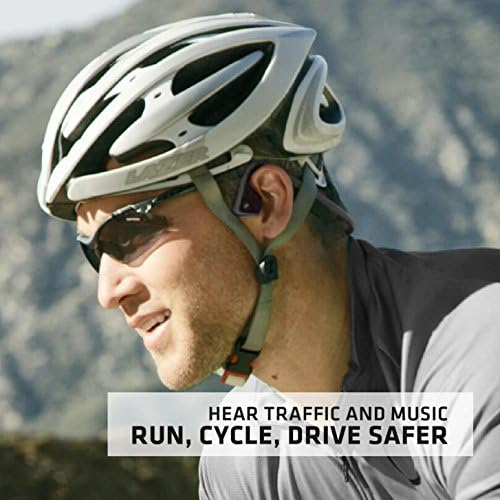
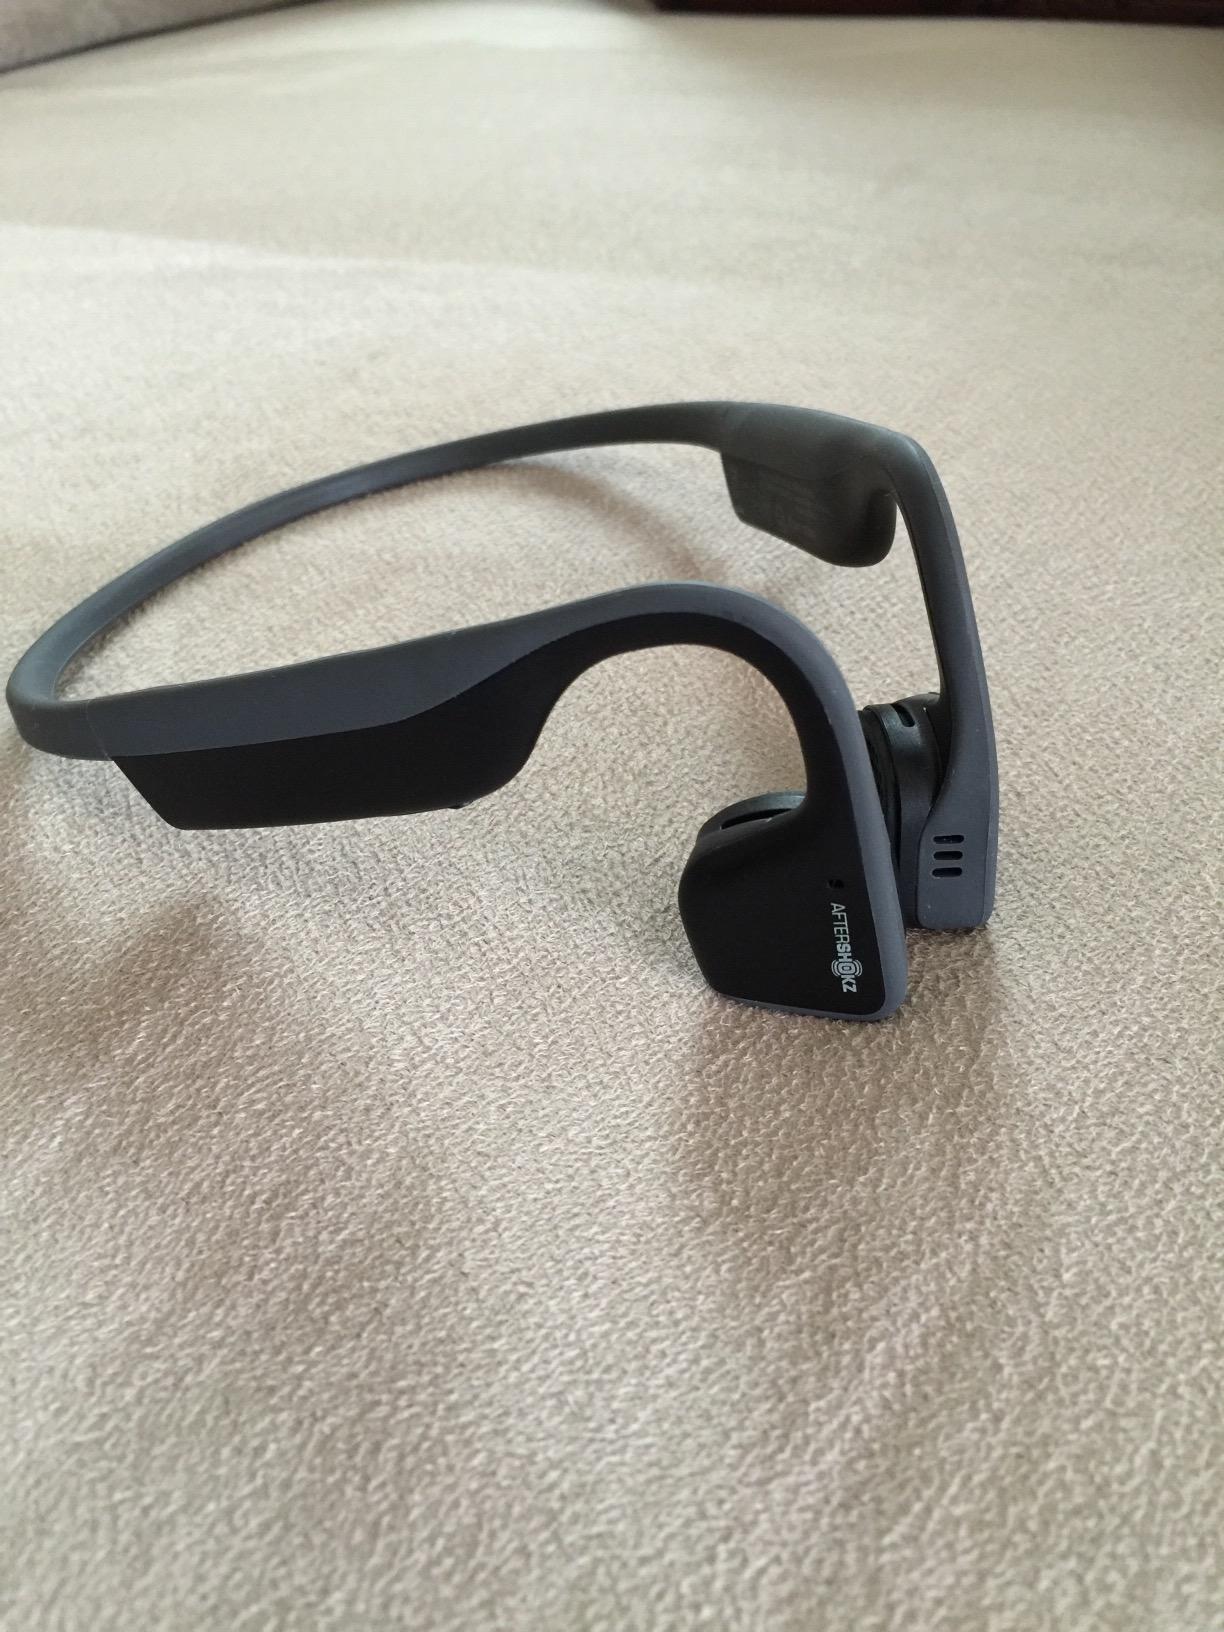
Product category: headphones
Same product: yes